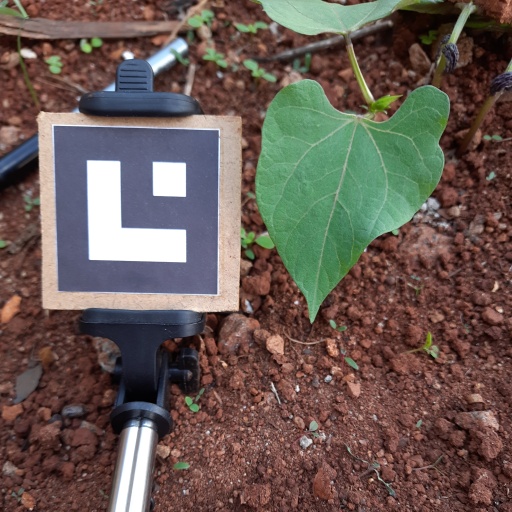
Observations: wavy surface, no eating holes, under shade